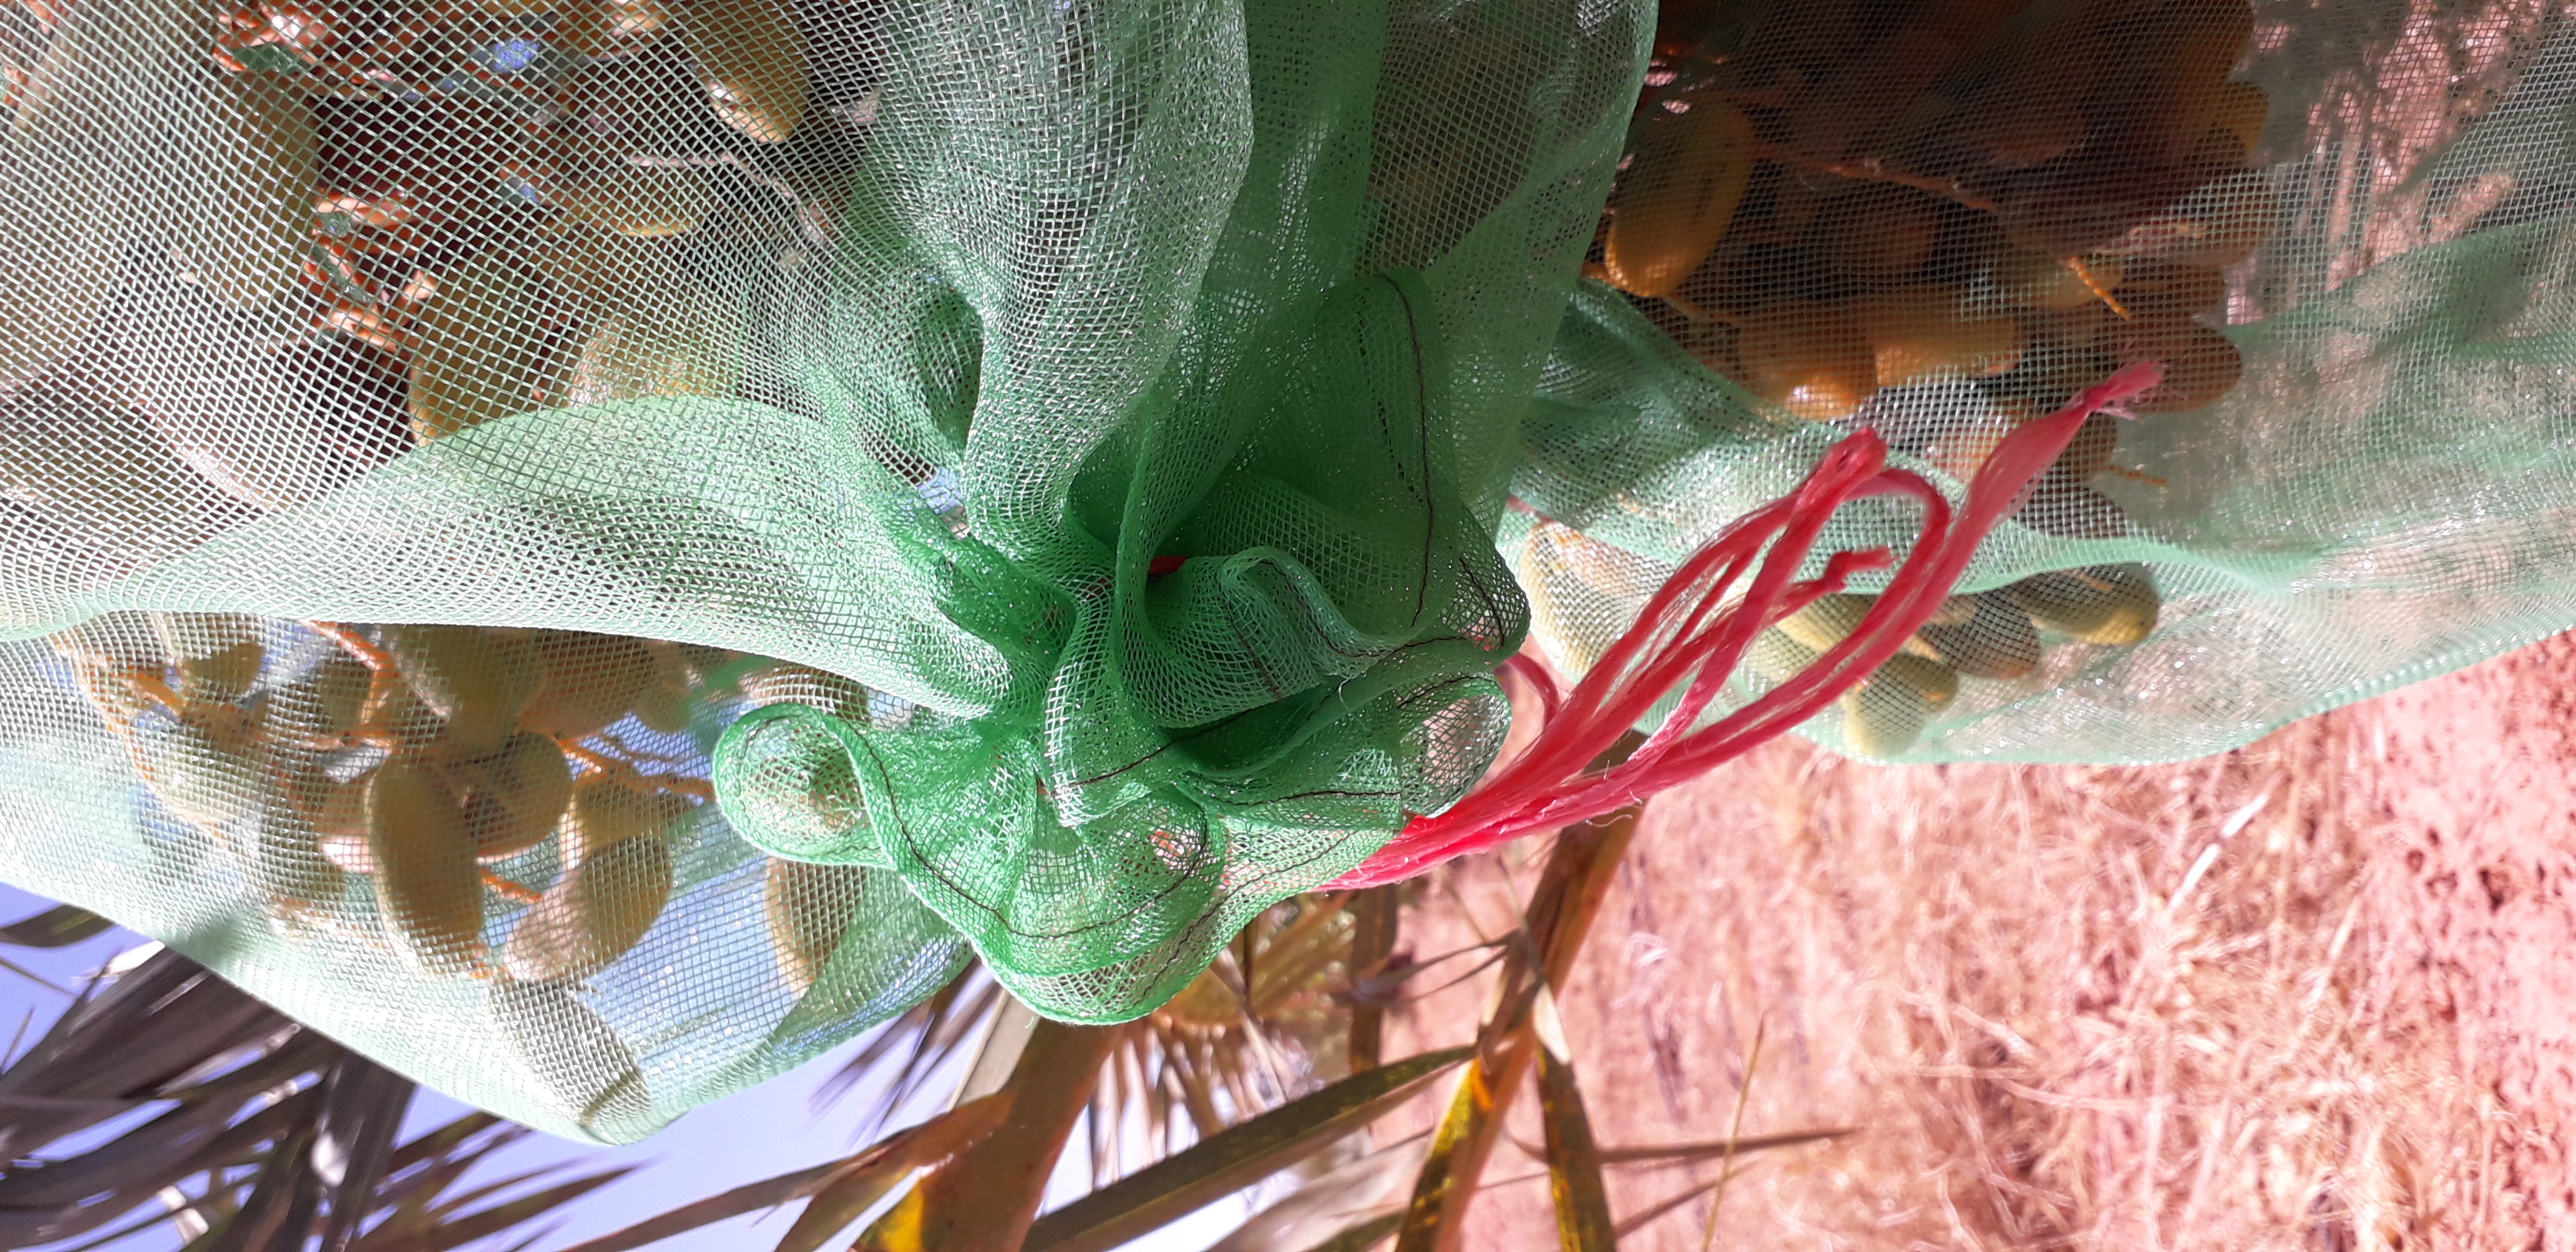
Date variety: kholt